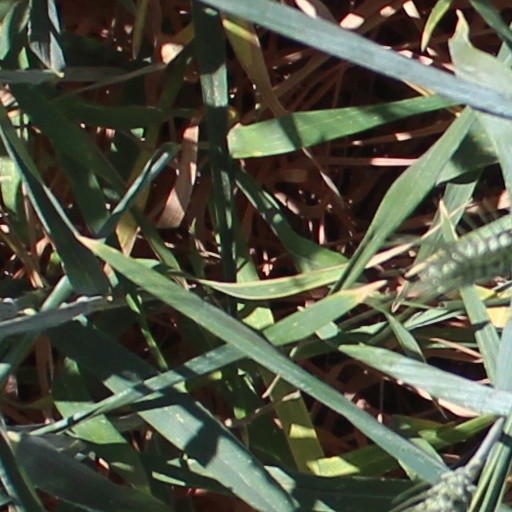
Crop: wheat